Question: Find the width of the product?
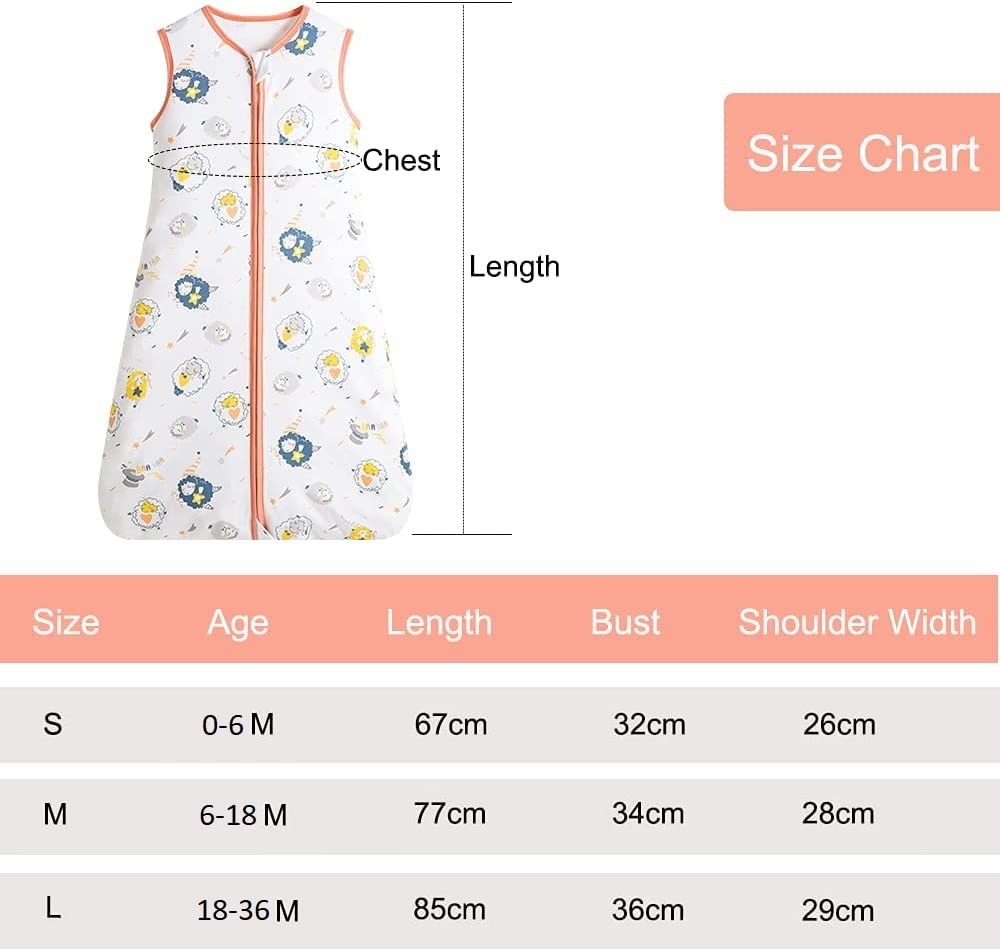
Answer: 85.0 centimetre